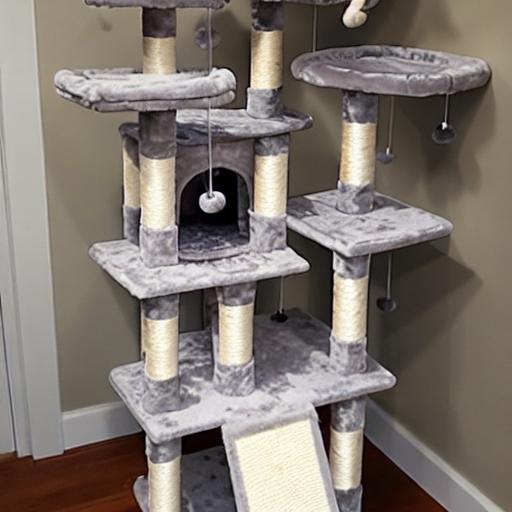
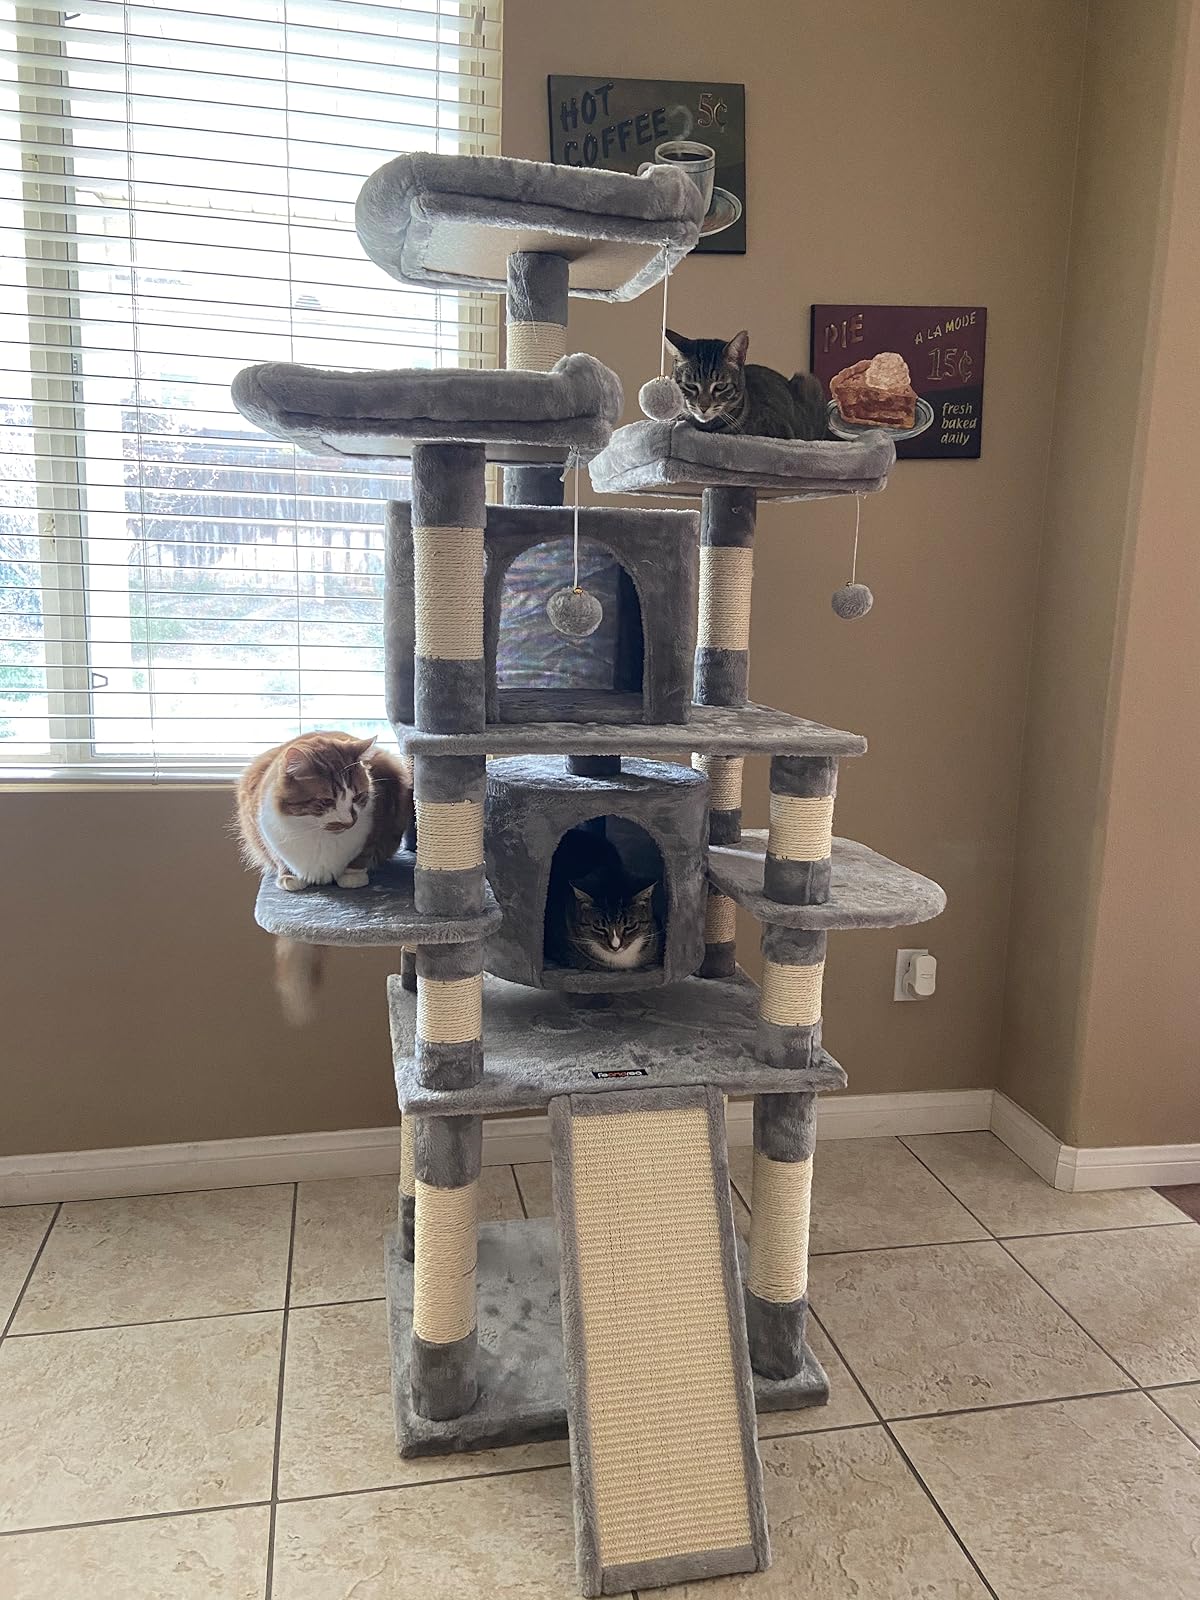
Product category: items_cat tree
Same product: no